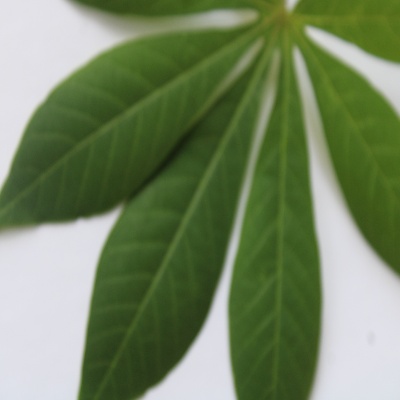
Crop: Cassava
Condition: healthy